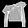
Label: Shirt